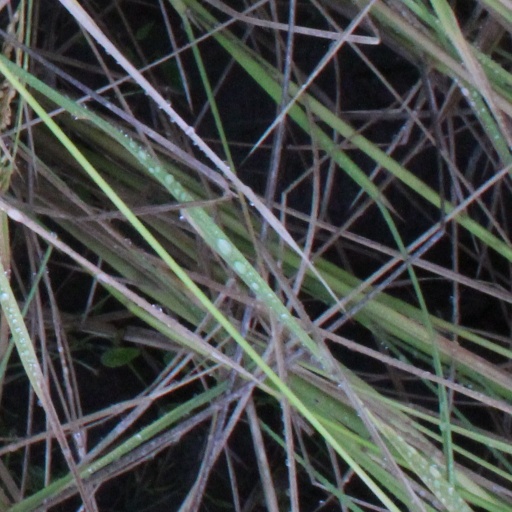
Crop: rice